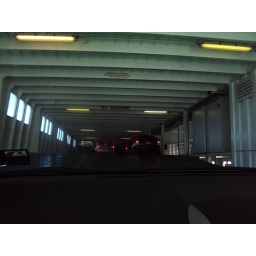
we are getting inside the ferry ship by car